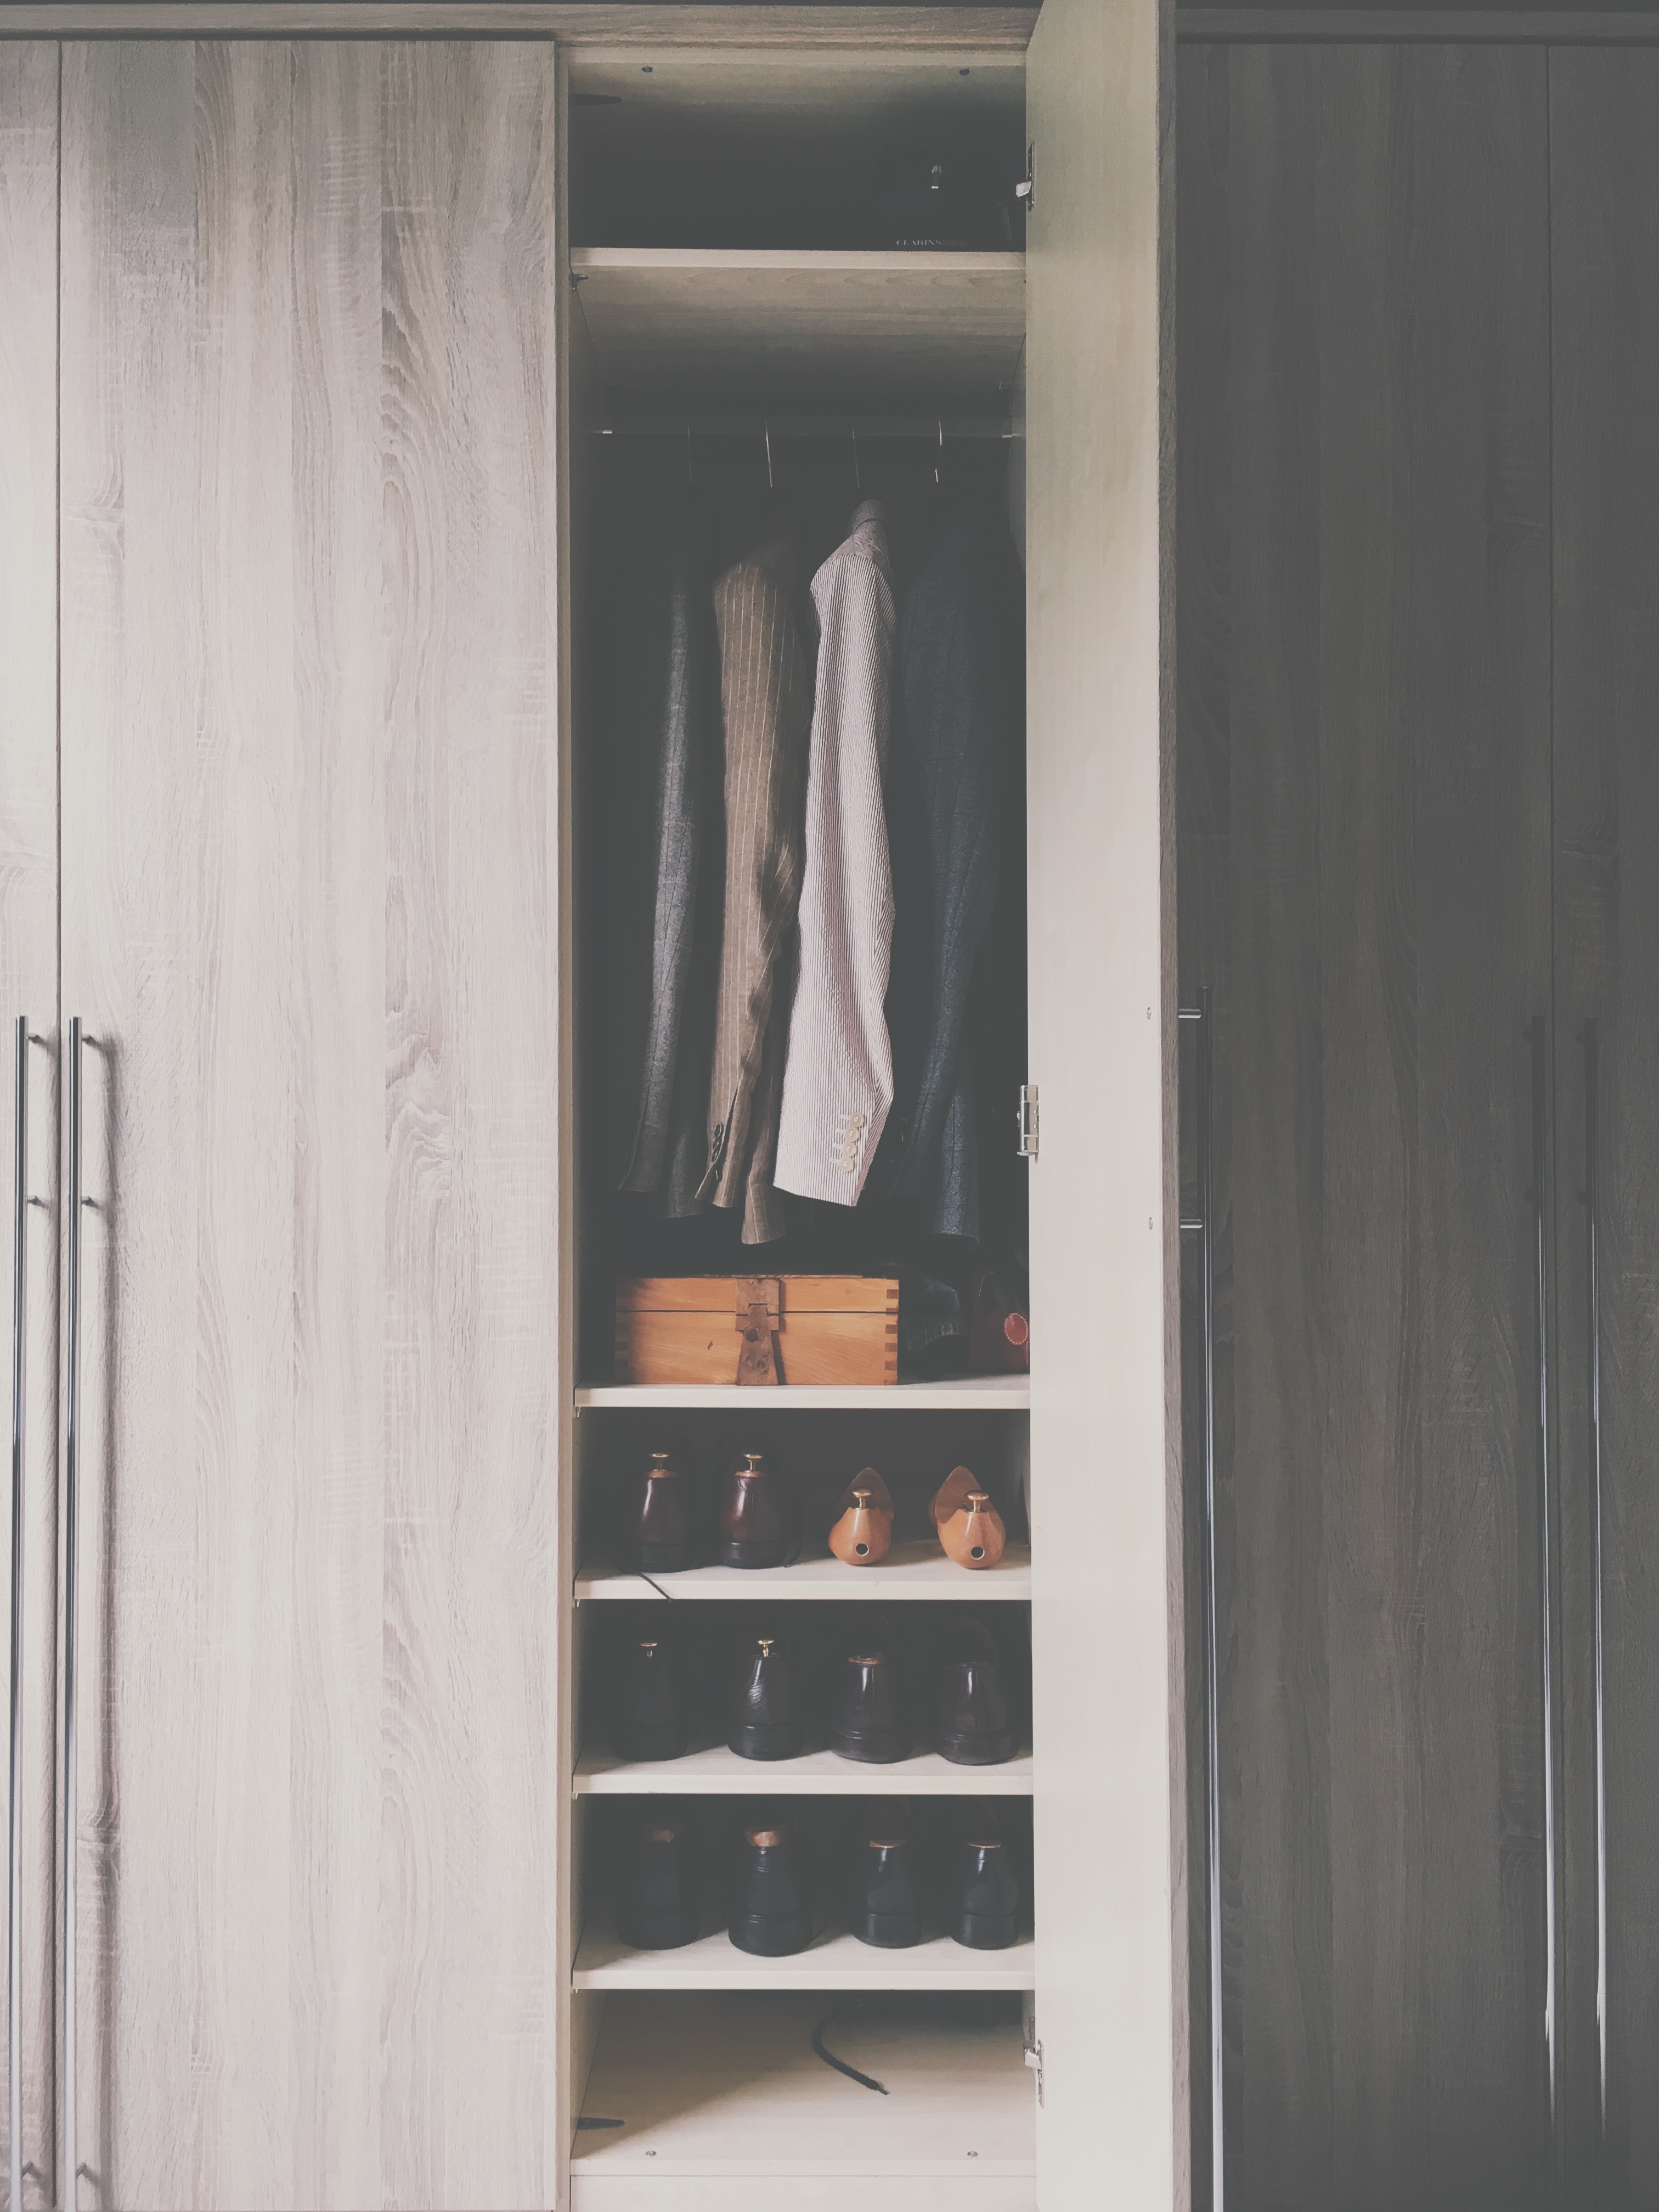
suit, shoe, wood, furniture, room, door, interior design, closet, wardrobe, cupboard, cabinetry